Royal Library of the Netherlands

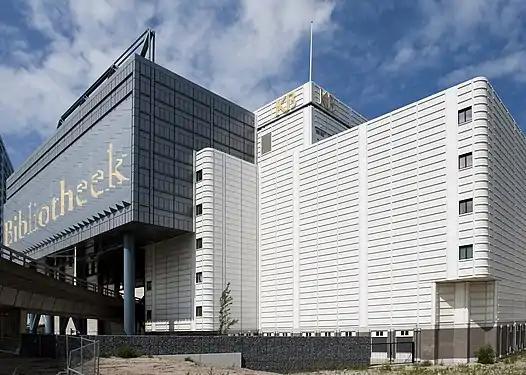
The KB as seen from the Prins Bernhardviaduct

The KB National Library of the Netherlands (legal Dutch name: Koninklijke Bibliotheek or KB ; "Royal Library") is the national library of the Netherlands, based in The Hague, founded in 1798.